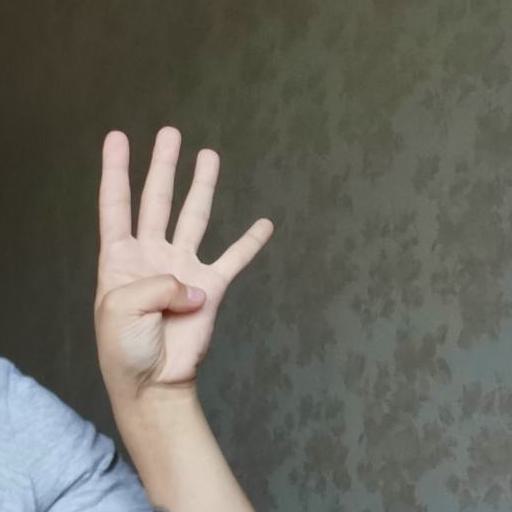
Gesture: four